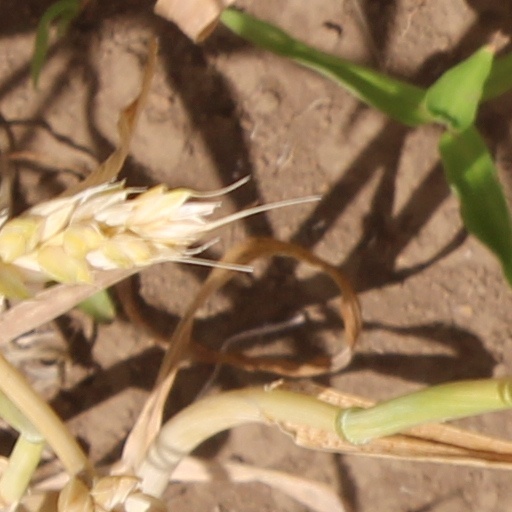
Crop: wheat